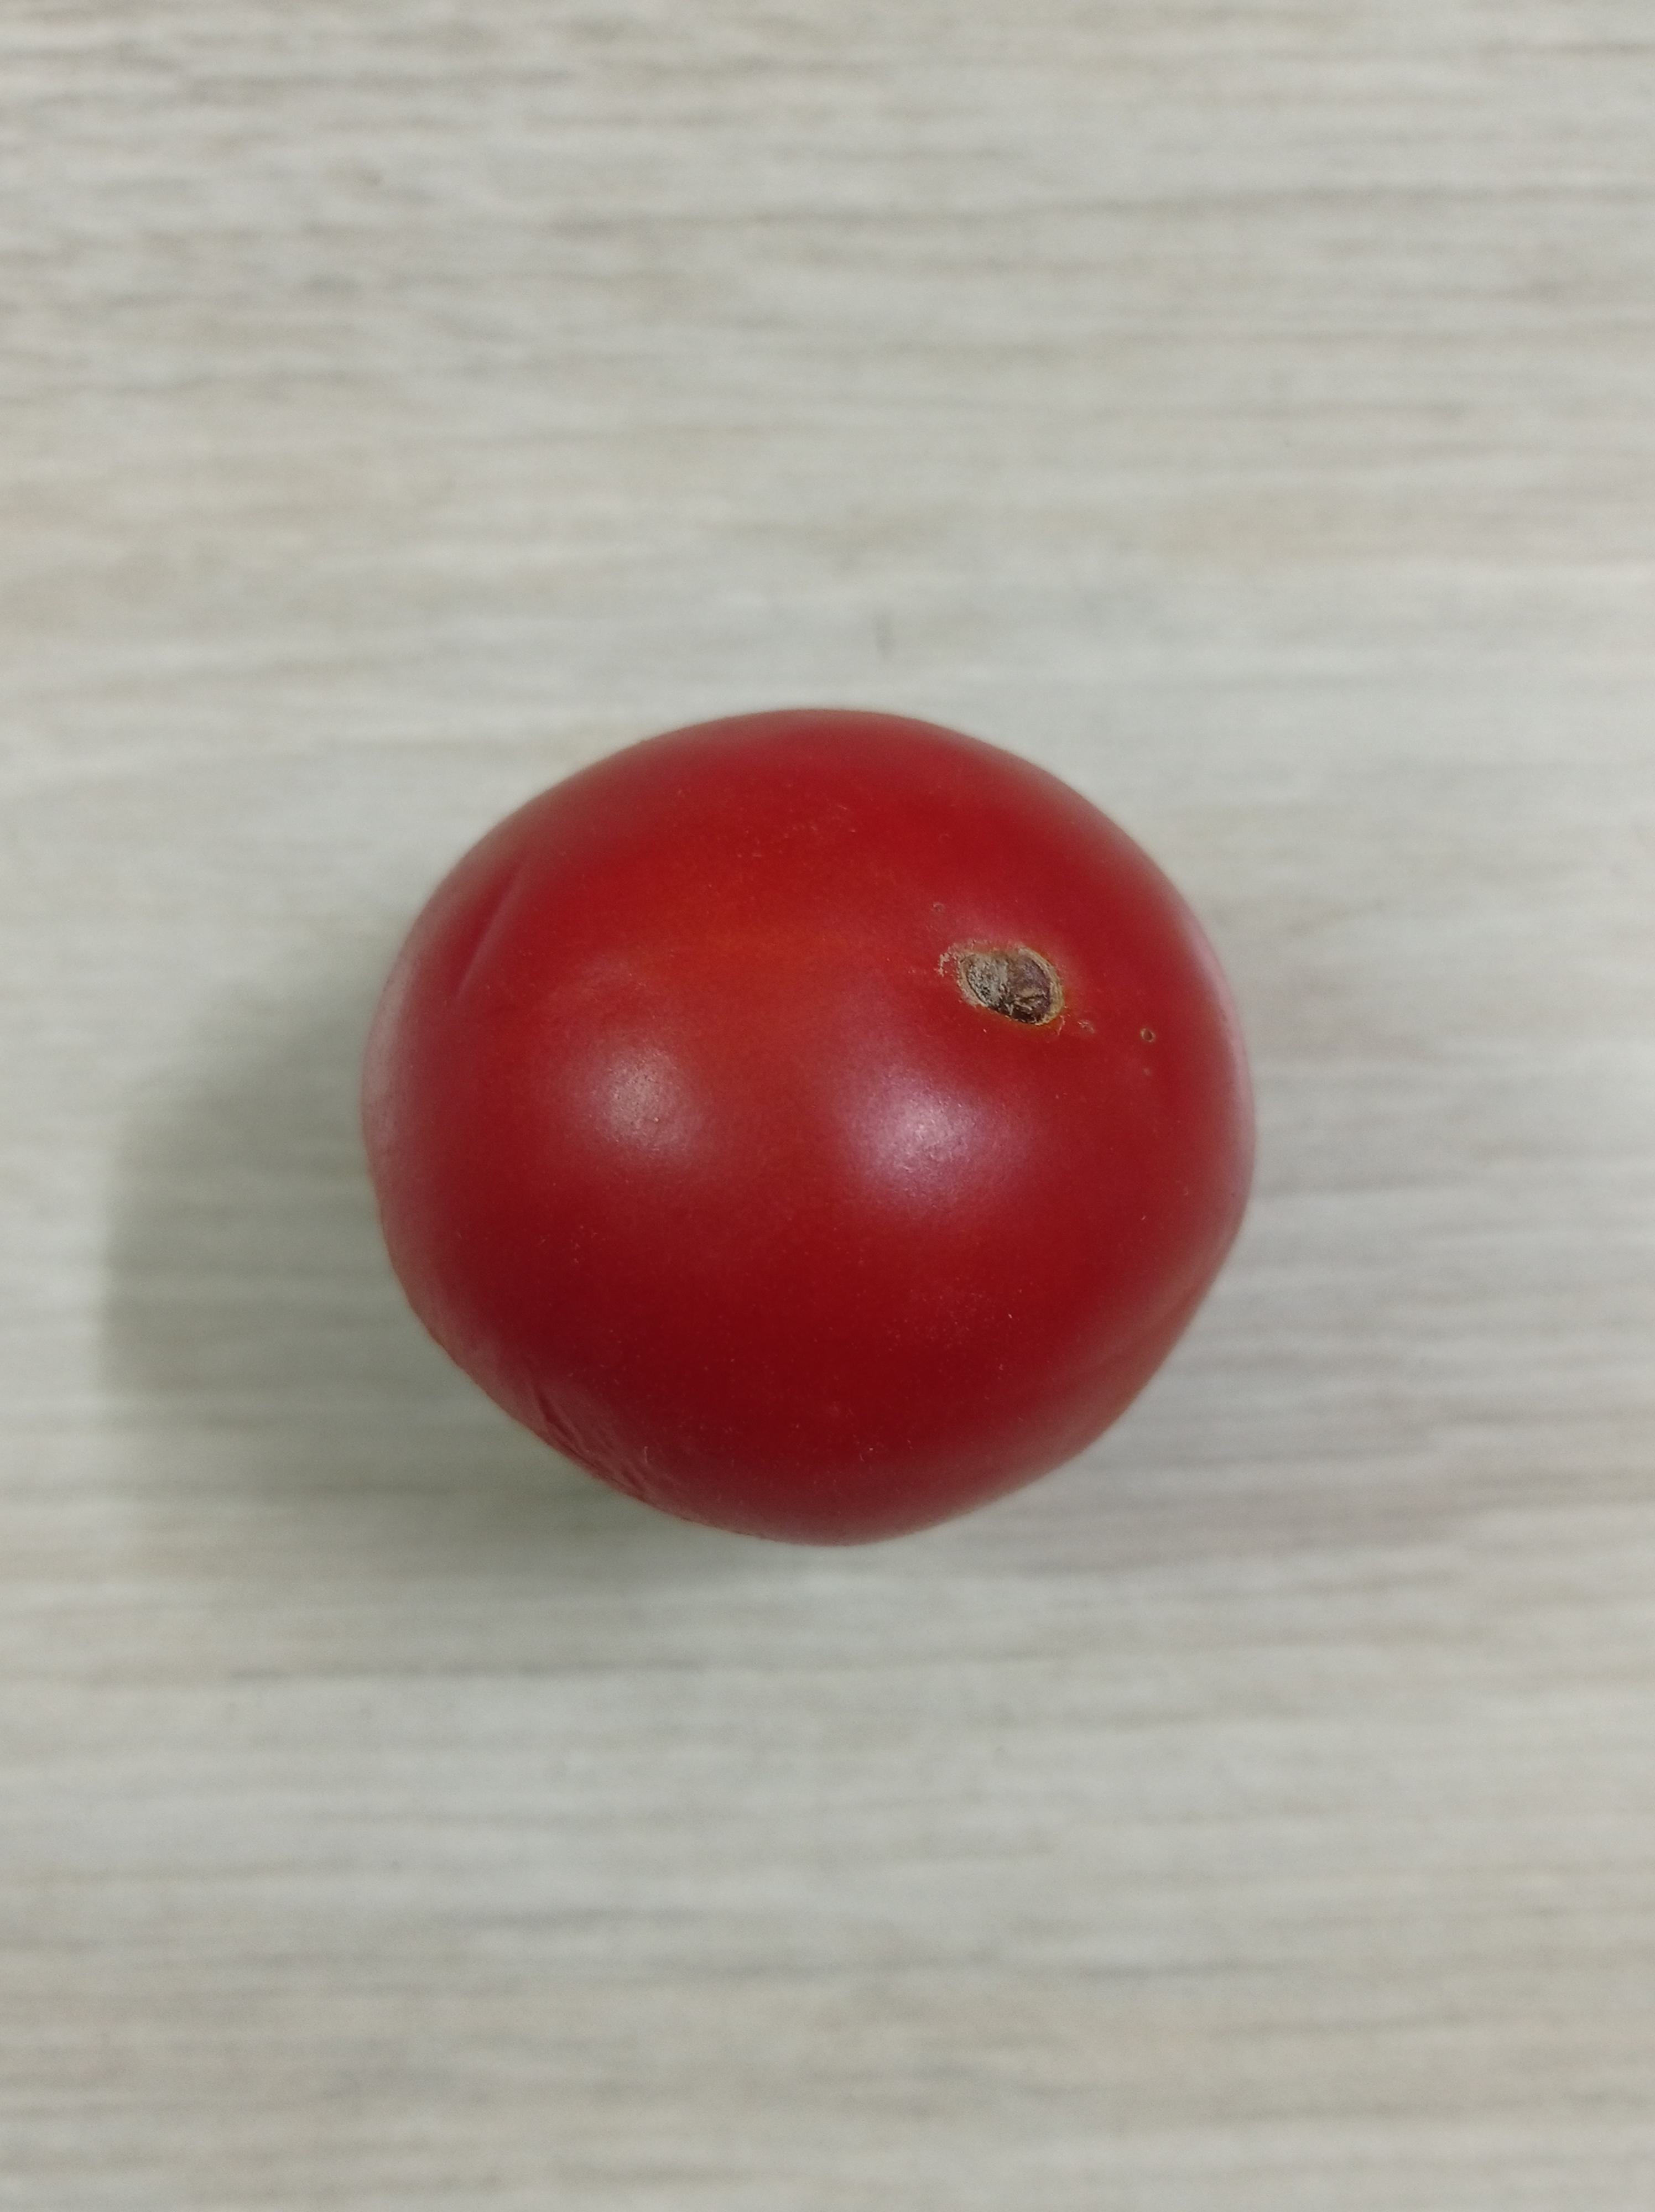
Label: Fresh